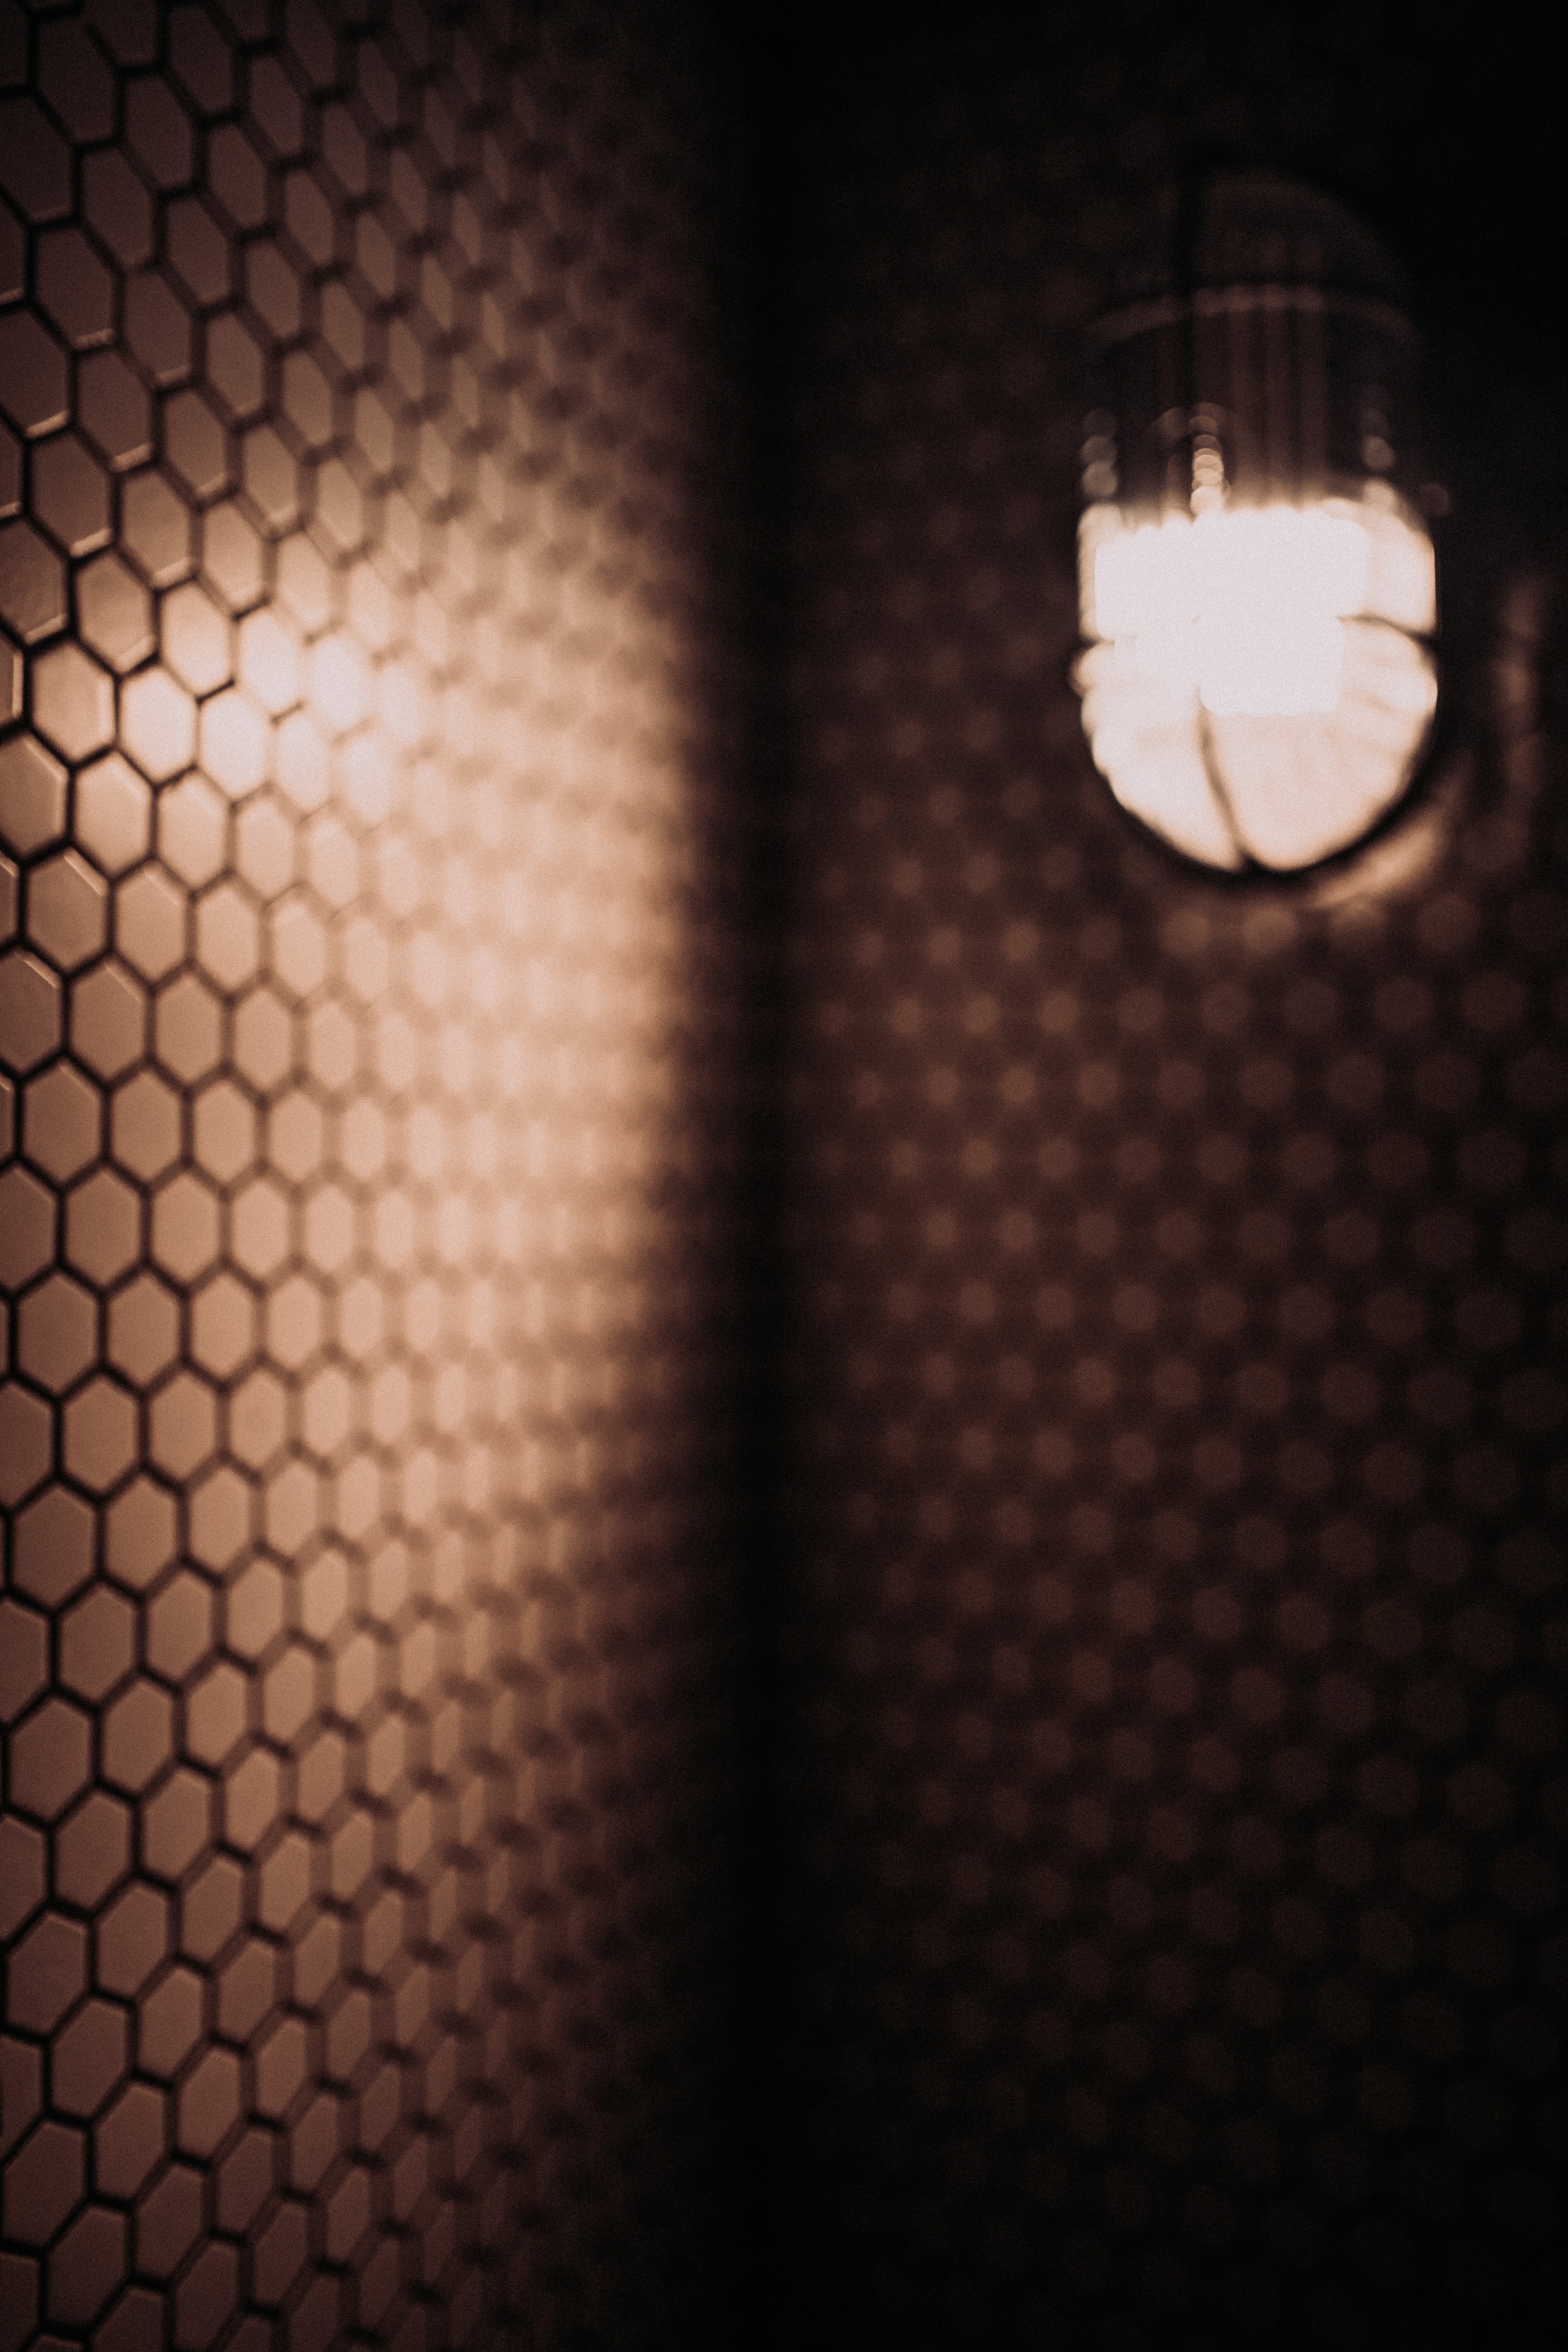
black, light, lighting, wall, pattern, design, Material property, darkness, light fixture, architecture, Tints and shades, lamp, ceiling, street light, shadow